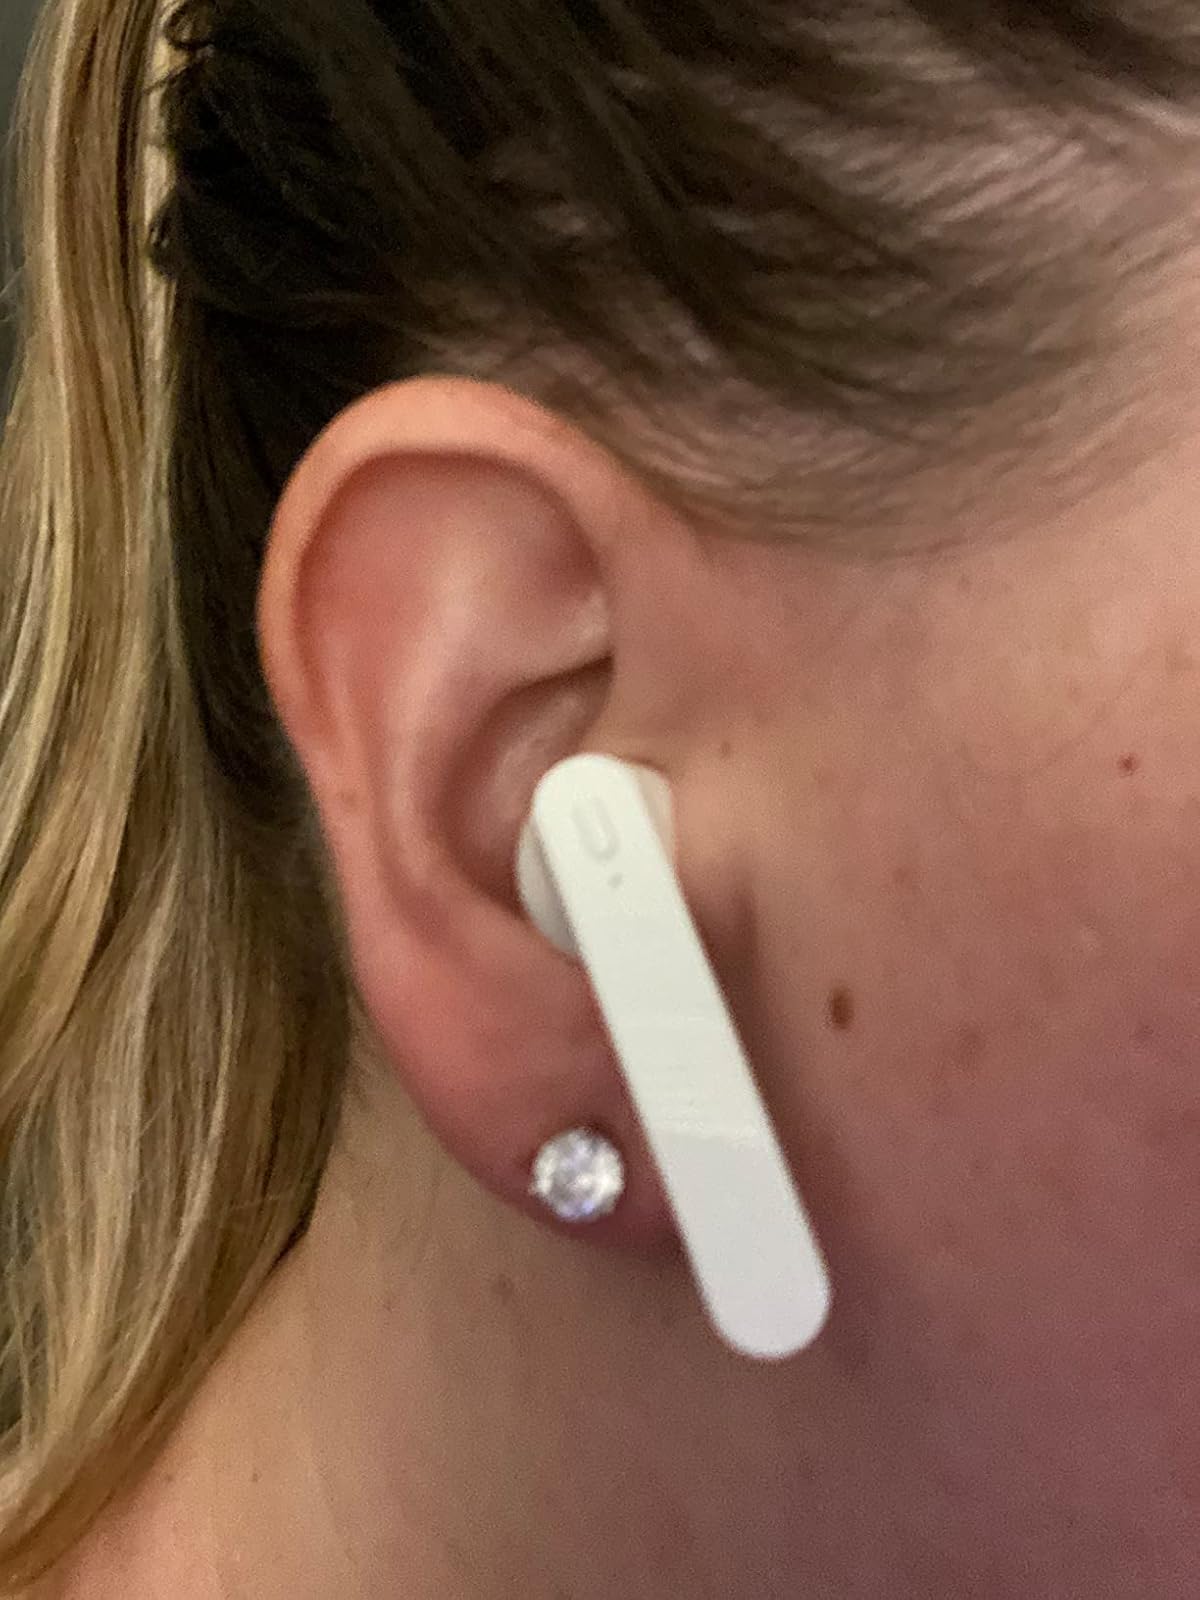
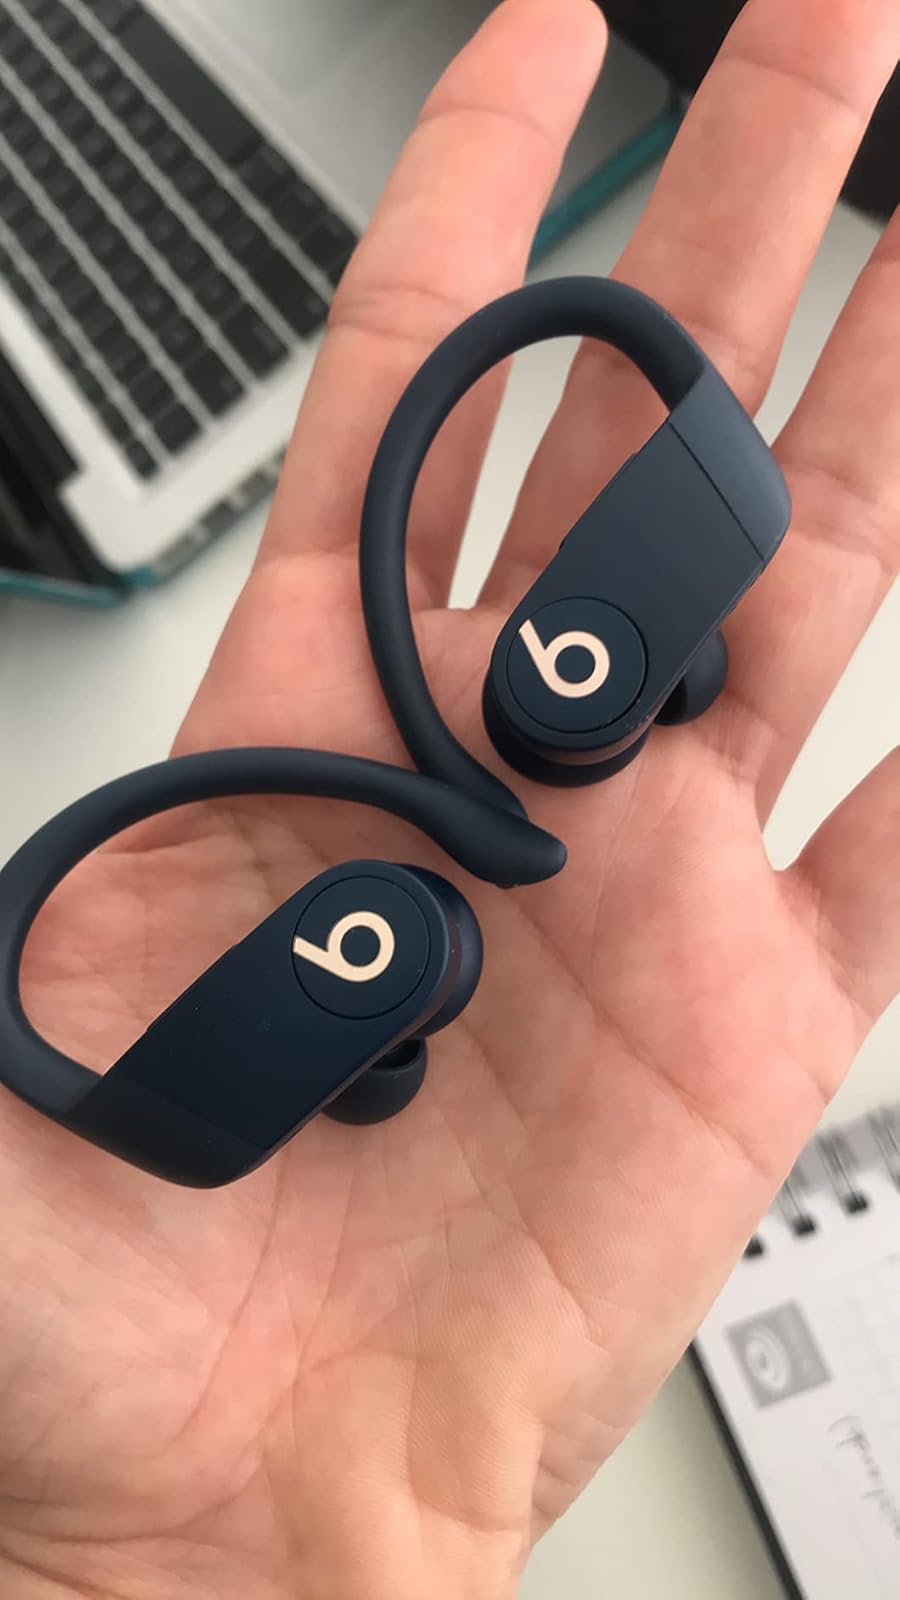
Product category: earbuds
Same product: no